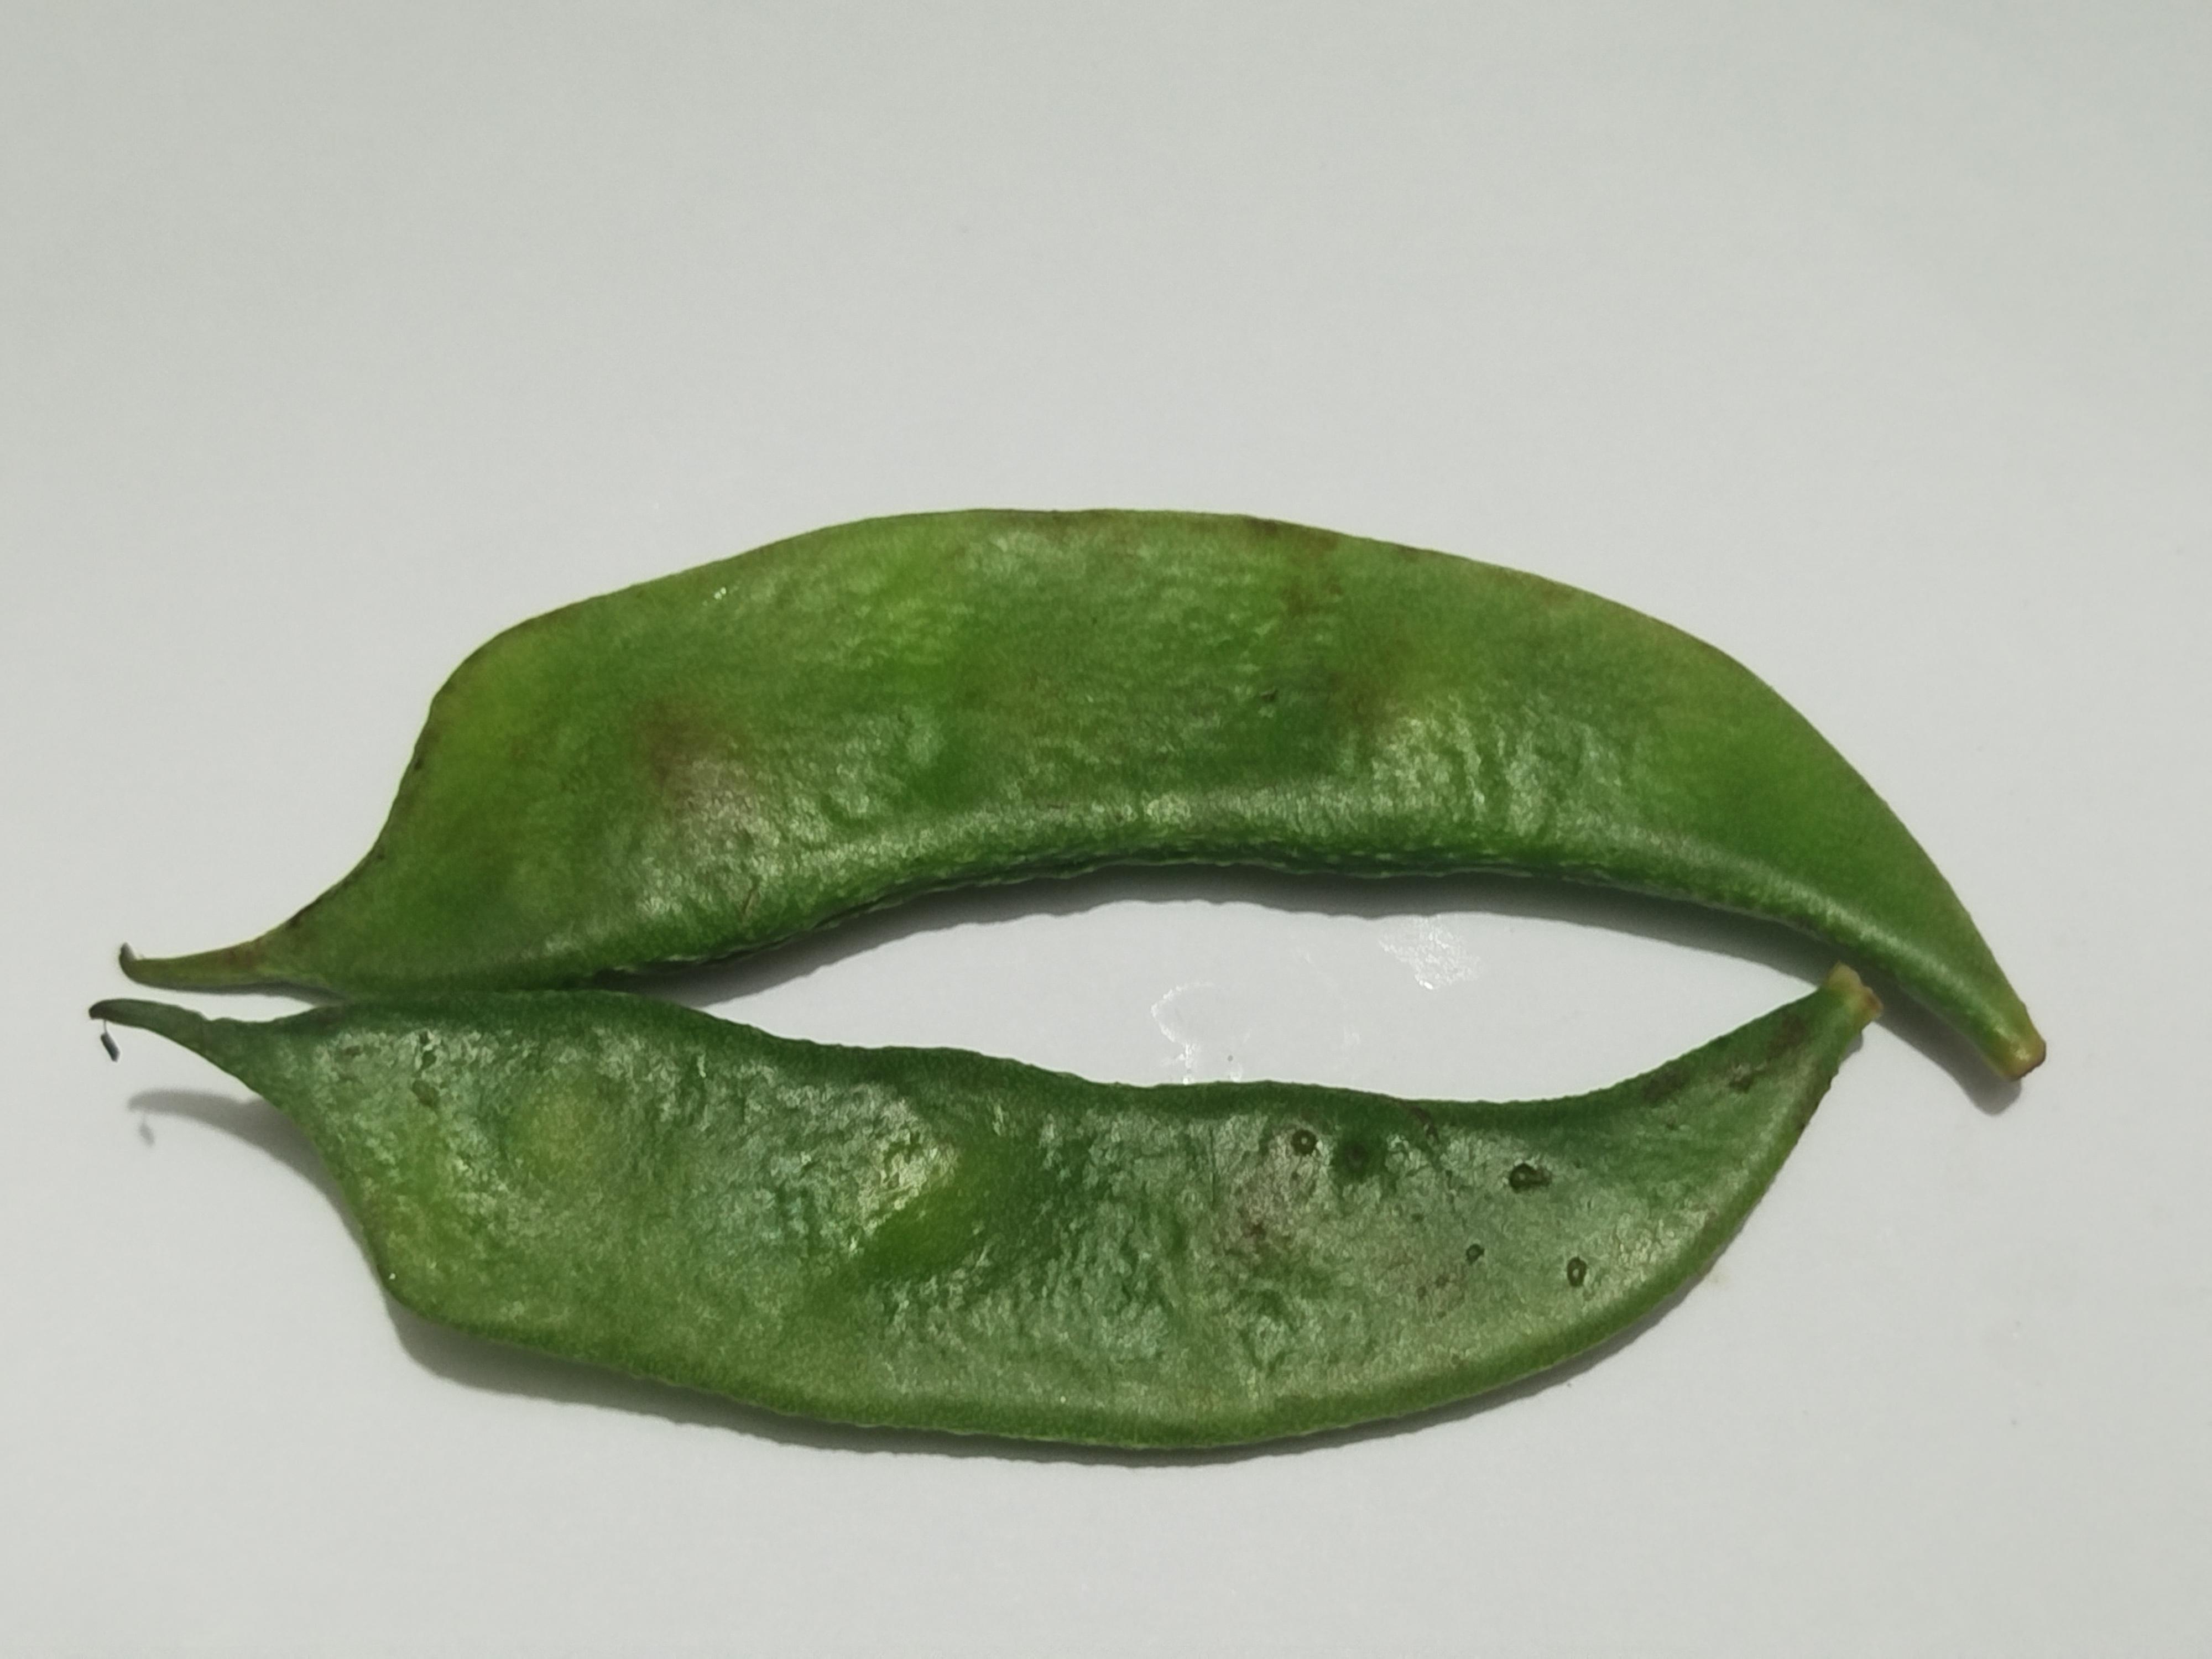
Label: Bean